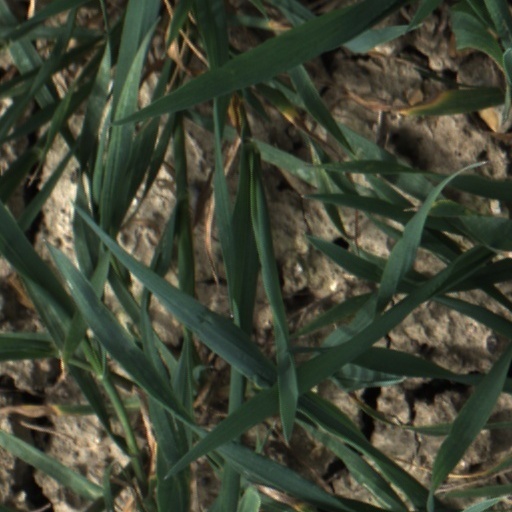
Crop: wheat